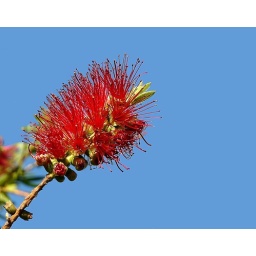
against the blue sky